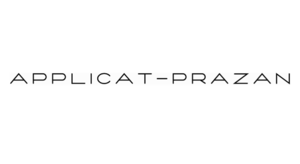
Logo Applicat-Prazan
La galerie Applicat-Prazan est une galerie d'art parisienne, installée depuis 1993 rue de Seine à Saint-Germain-des-Prés, sur l’initiative du collectionneur Bernard Prazan. Depuis 2004, son fils, Franck Prazan dirige la galerie. Ancien directeur général de Christie’s en France, et responsable à ce titre de son installation avenue Matignon à Paris, il avait alors transformé un simple bureau de représentation en une véritable maison de vente.